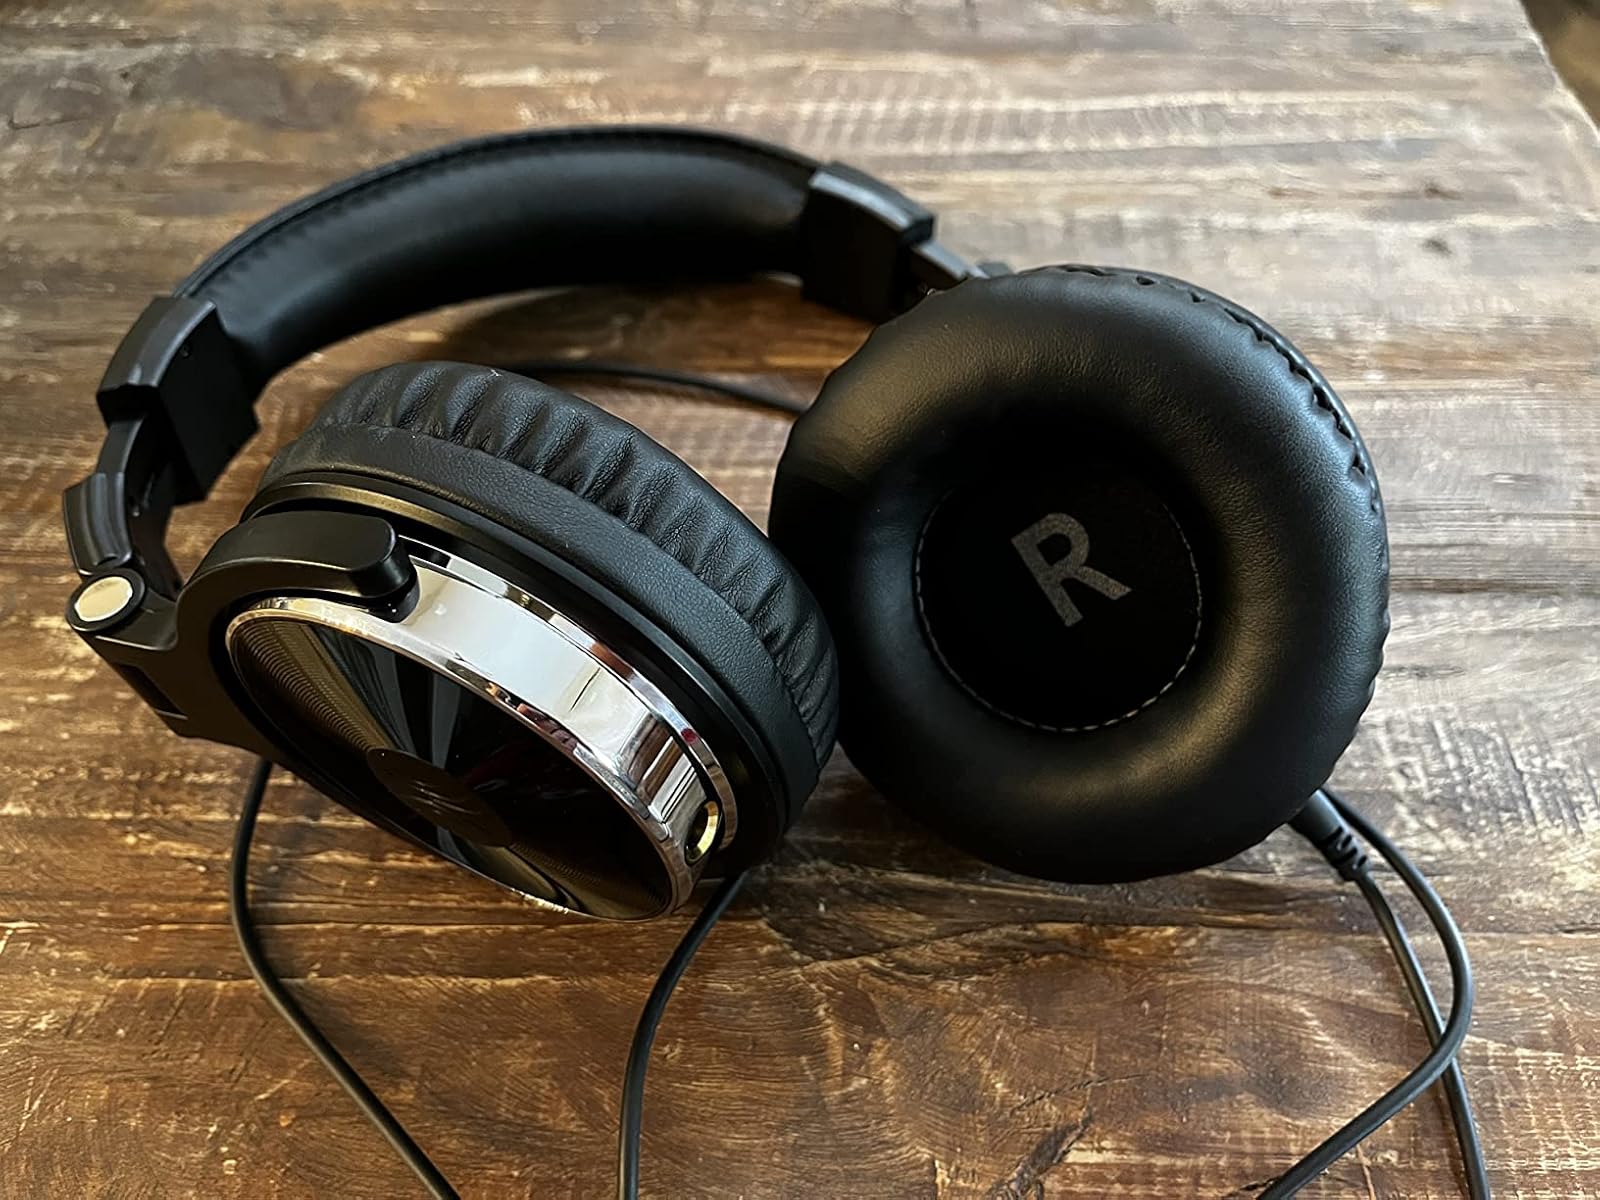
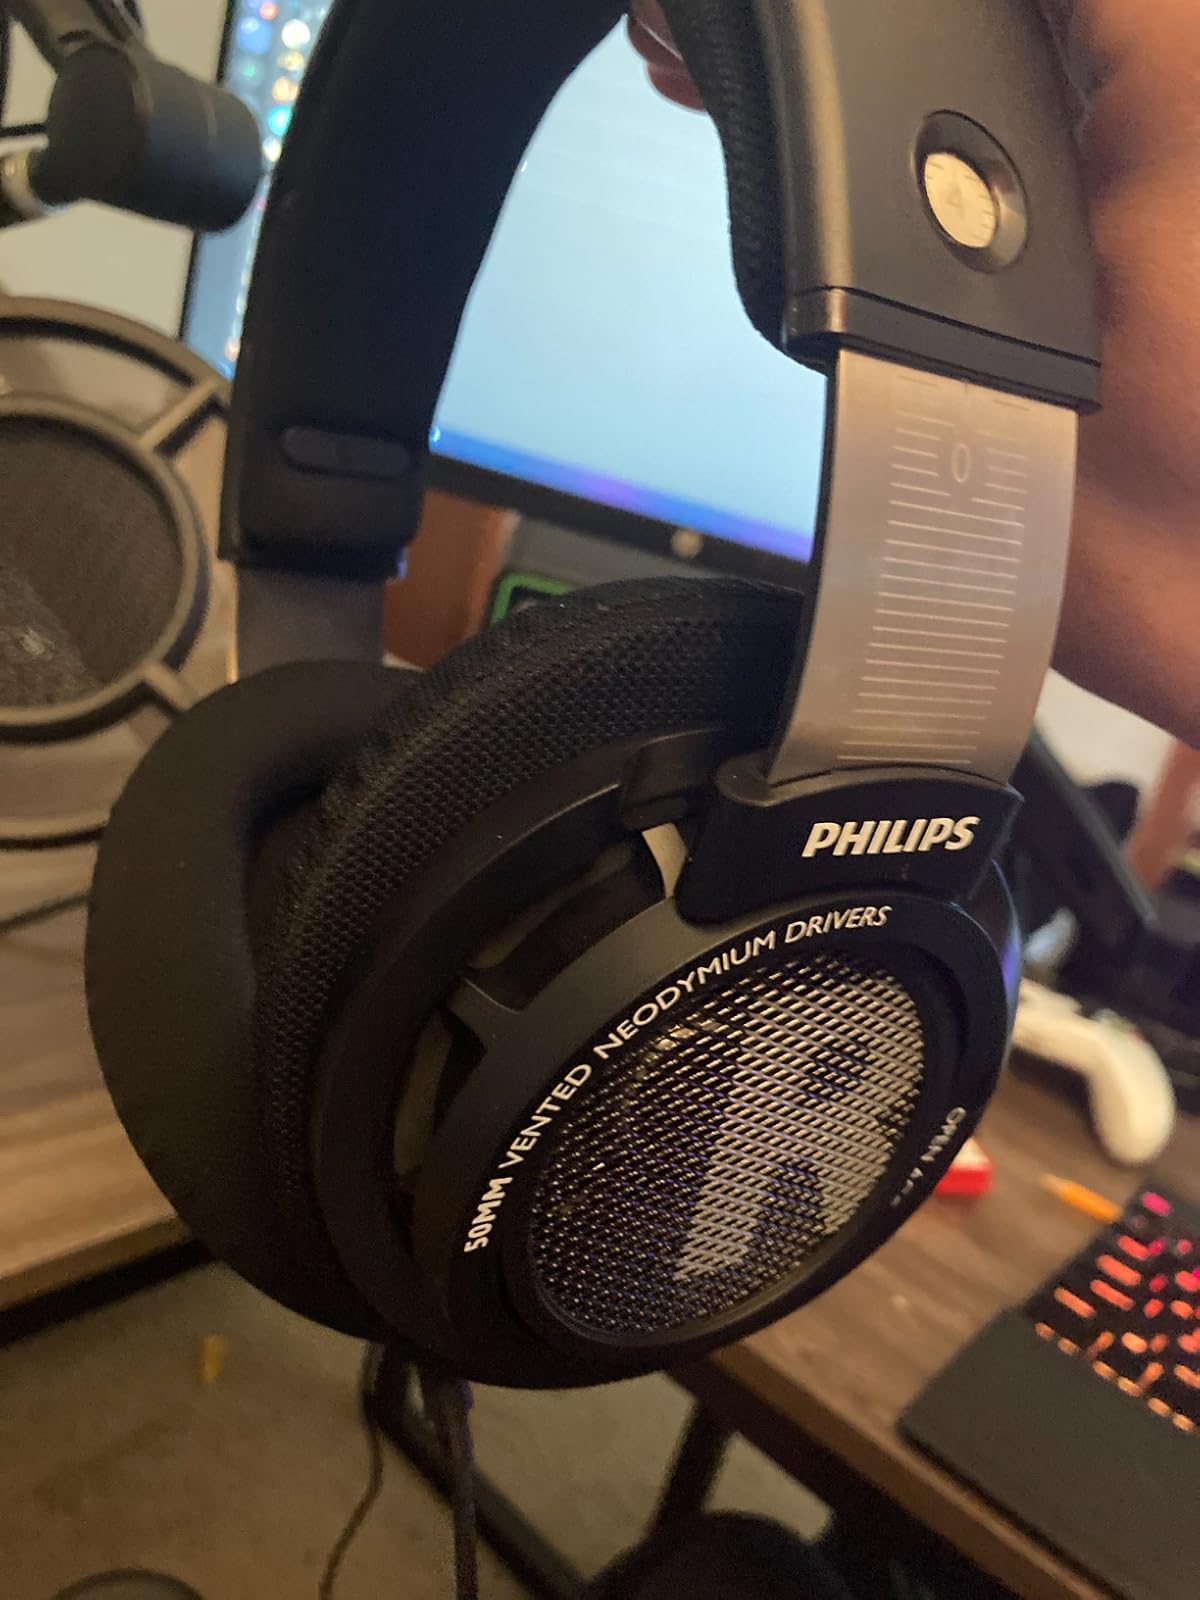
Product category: headphones
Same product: no